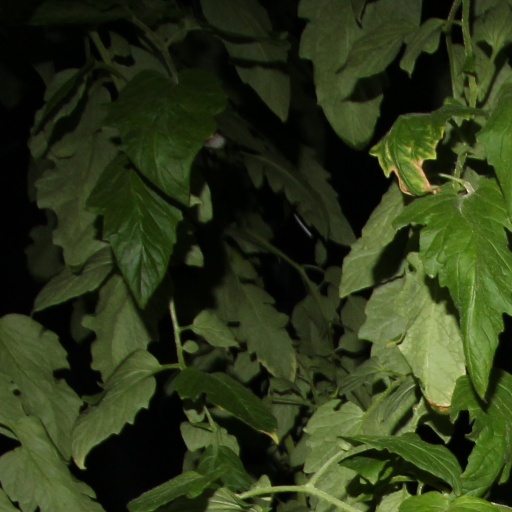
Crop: tomato